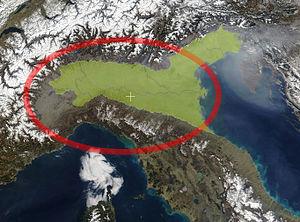
Le Rallye de Sestrières, ou Rallye del Sestriere était un rallye automobile italien asphalte organisé par l'Automobile Club de Turin, traditionnellement à la fin du mois de février durant les années 1950.
La plaine du Pô est une région naturelle située en Italie septentrionale. C'est une zone rendue particulièrement fertile par la présence du fleuve Pô et de ses multiples affluents. Le Pô se termine par un delta en mer Adriatique.